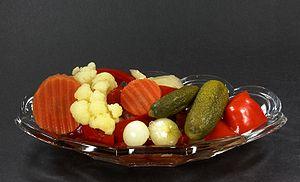
Plusieurs partie des vignes à raisin peuvent être utilisés comme la feuille ou le fruit, mais c'est surtout dans la transformation du fruit que la diversité alimentaire a connu son plus grand développement. Essentiellement liquides, ces ingrédients sont utilisés comme mouillant, acidifiant, sucrant... De très nombreuses sauces y ont recours. Ce sont de bons supports aux épices et les déglaçages en sont bénéficiaires.